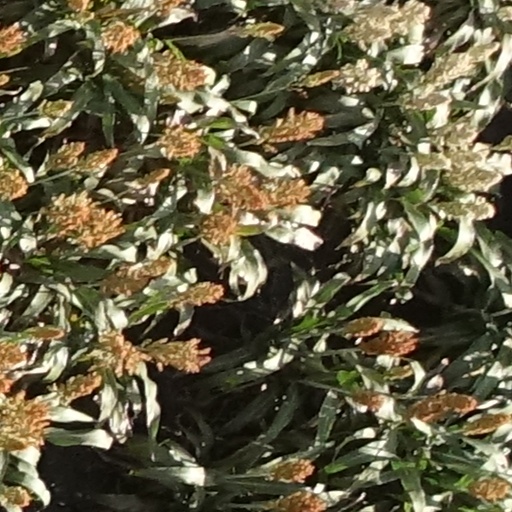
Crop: sorghum